Tonisto family

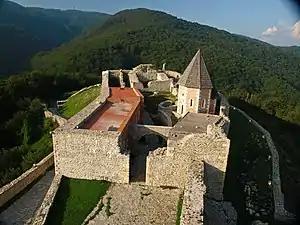
The fort Medvedgrad near Zagreb in Croatia

Sometime after 1291, Andrew III appointed Niccolò as the castellan of Medvedgrad (Medvevár) in Zagreb County, Slavonia. He and his brother Gianni were involved in a series of conflicts with the local burghers of Zagreb. In early 1295, John, Bishop of Zagreb mediated to settle the dispute between them. Niccolò died sometime after 1295, he was succeeded as castellan by Gianni, who was also appointed "ispán" of the Zagreb royal chamber sometime between 1296 and 1298. Andrew III ordered that the guard of the castle be financed from the income of the chamber. According to a charter from 1328, Gianni was murdered sometime later, around 1299. He was succeeded as castellan by Marco, who was also a canon of the cathedral chapter of Zagreb. Soon, in May 1300 at the latest, Marco handed over Medvedgrad to the powerful Babonić family in exchange for a hefty sum. Later, Bishop Augustin Kažotić protested against this act.